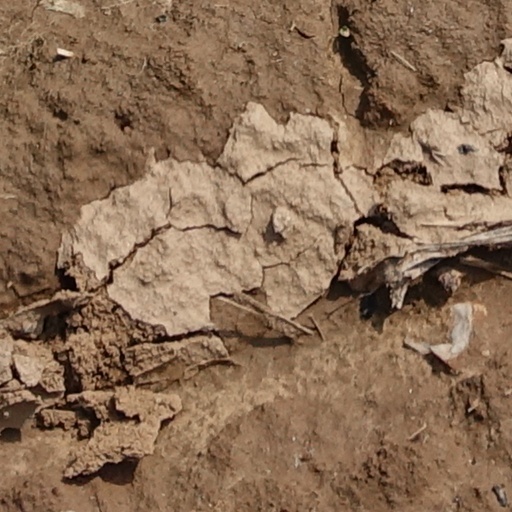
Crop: wheat